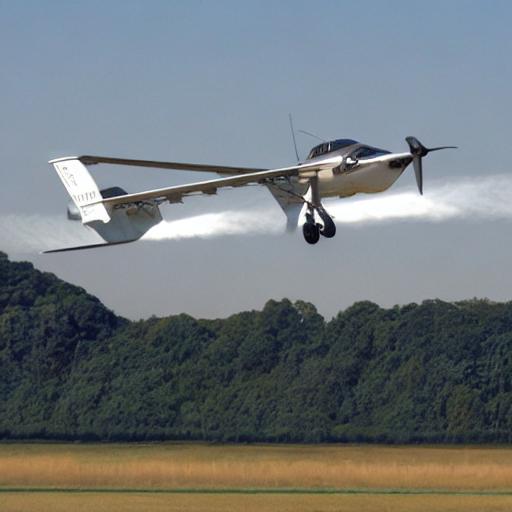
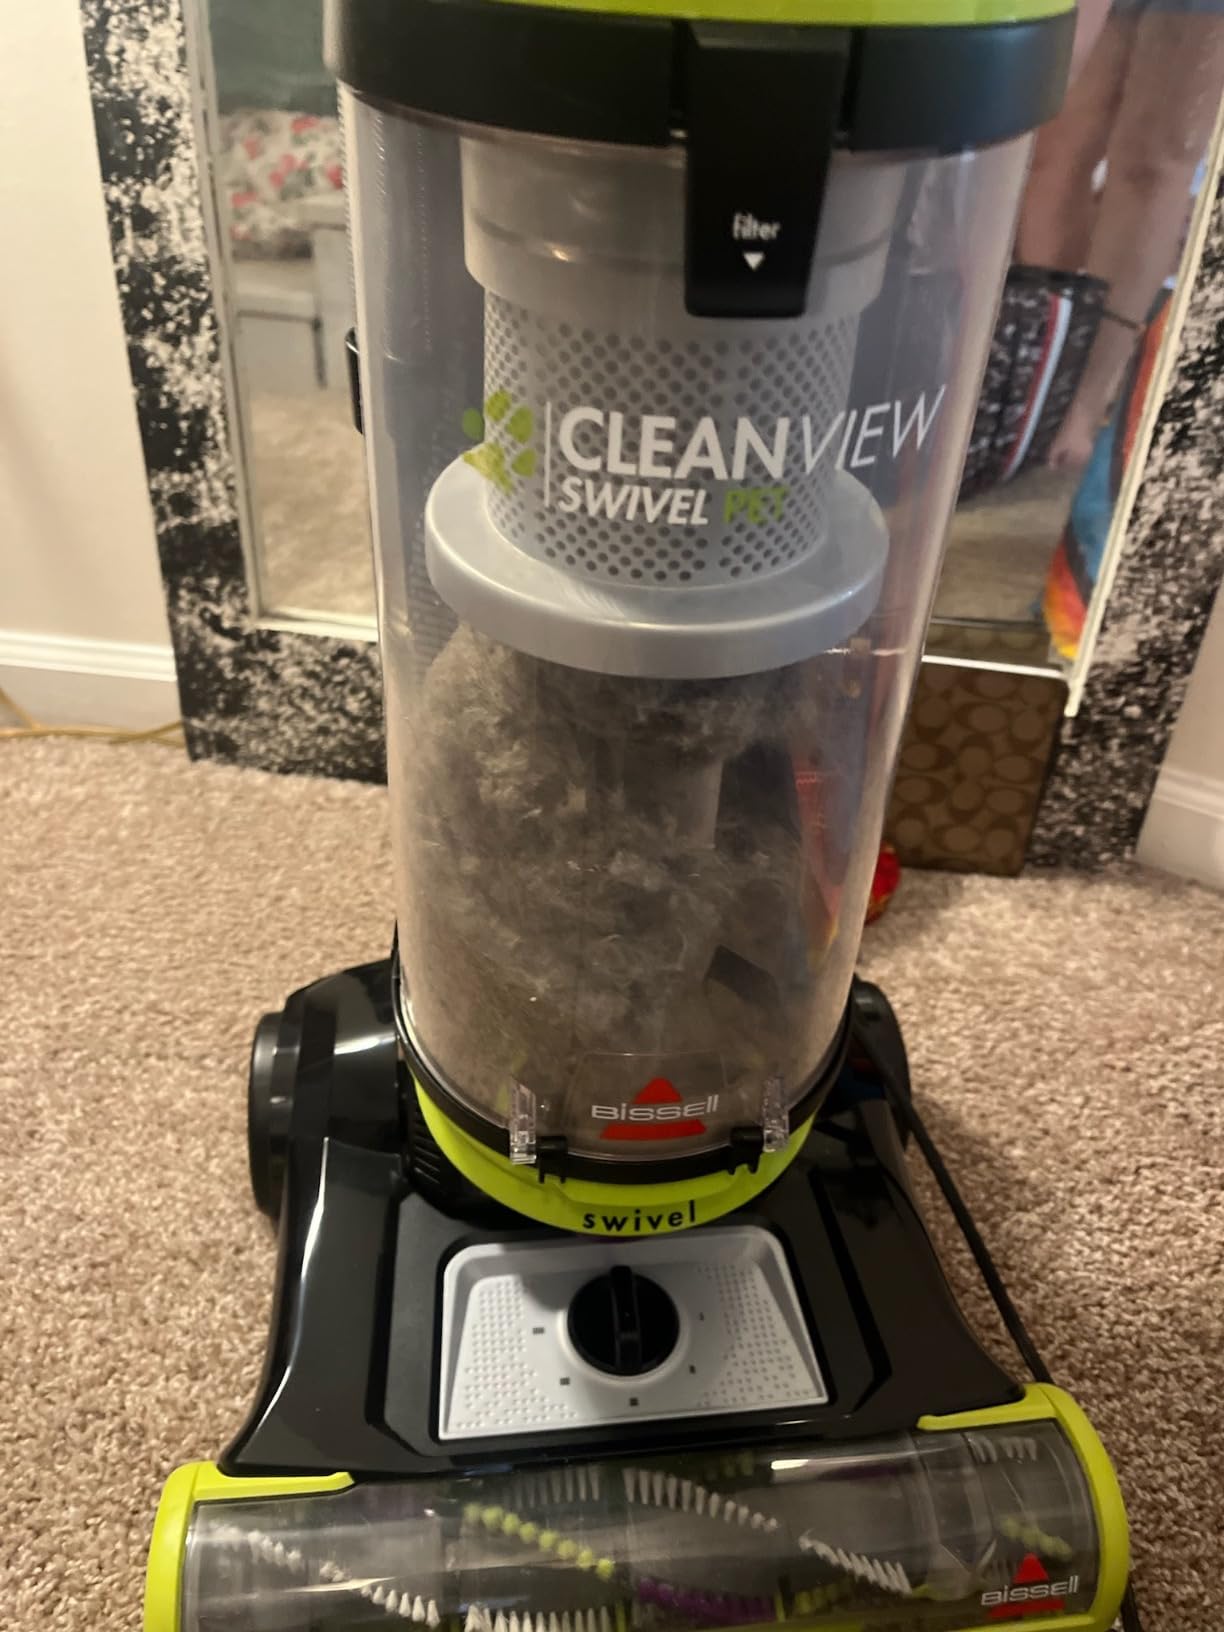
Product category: items_vacuum
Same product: no